Pow (Elvana Gjata song)

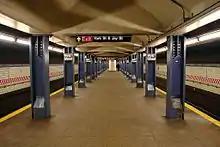
Scenes from the music video were filmed at the York Street station in New York City.

A music video for "Pow" was uploaded to Gjata's official YouTube channel on 10 June 2021 at 23:59 (CET). The nearly three-minute long video was directed by Albanian photographer Erald Kraja, who also received credit as the director of photography with Georgian Cinematographer Lasha Nebieridze. Filmed in New York City, the video contains scenes of Gjata performing at different locations across the city, including the York Street station.